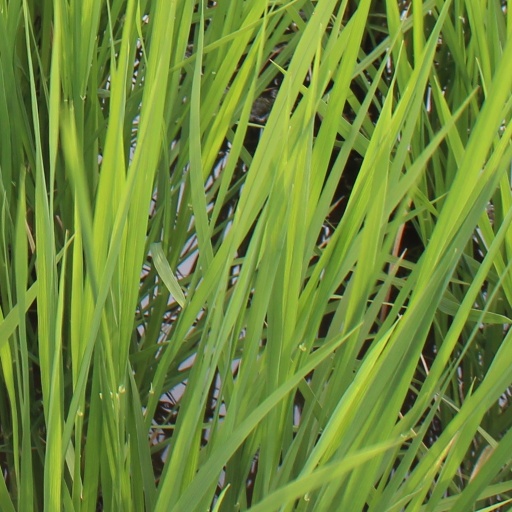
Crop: rice